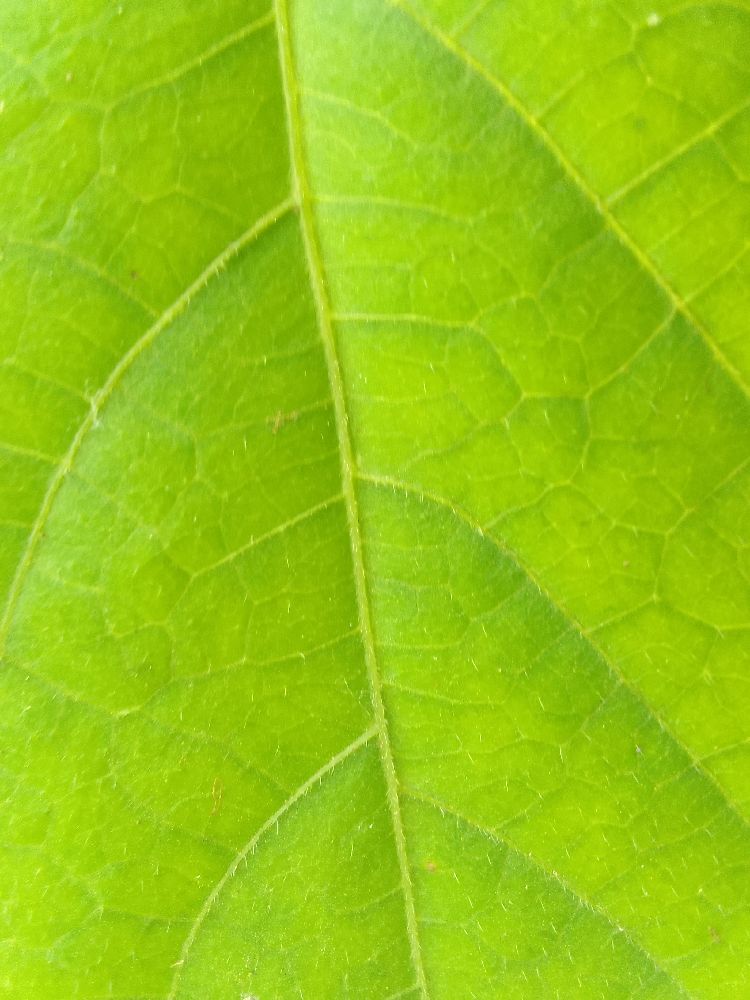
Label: healthy